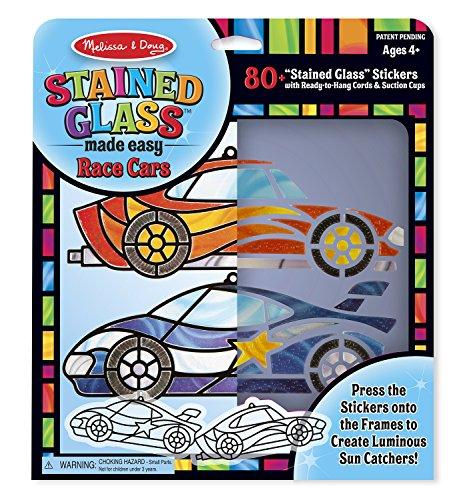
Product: Melissa & Doug Stained Glass Made Easy Activity Kit, Race Cars (Arts and Crafts, Develops Problem Solving Skills, 80+ Stickers)
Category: Home & Kitchen | Home Décor | Home Décor Accents | Ornaments
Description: Add any of the other Melissa and Doug Stained Glass Made Easy kits to round out the hands-on, screen-free fun.
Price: $9.68
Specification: ProductDimensions:11.2x0.7x10.9inches|ItemWeight:7ounces|ShippingWeight:8ounces(Viewshippingratesandpolicies)|DomesticShipping:ItemcanbeshippedwithinU.S.|InternationalShipping:ThisitemcanbeshippedtoselectcountriesoutsideoftheU.S.LearnMore|ASIN:B01B1UDAT0|Itemmodelnumber:9293|Manufacturerrecommendedage:4-8years